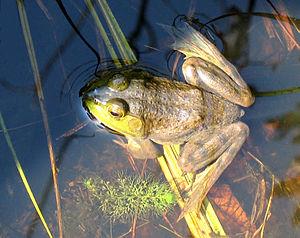
Ouaouaron au Sentier d'interprétation de la Réserve naturelle des Marais-du-Nord, 1100, chemin de la Grande-Ligne, Stoneham, Province de Québec, Canada